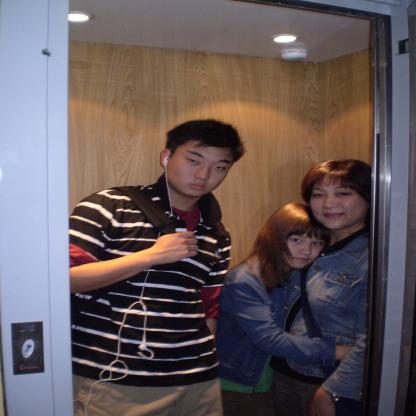
Scene: Indoor